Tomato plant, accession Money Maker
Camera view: tilt-top (135 deg); turntable rotation: 120 degrees
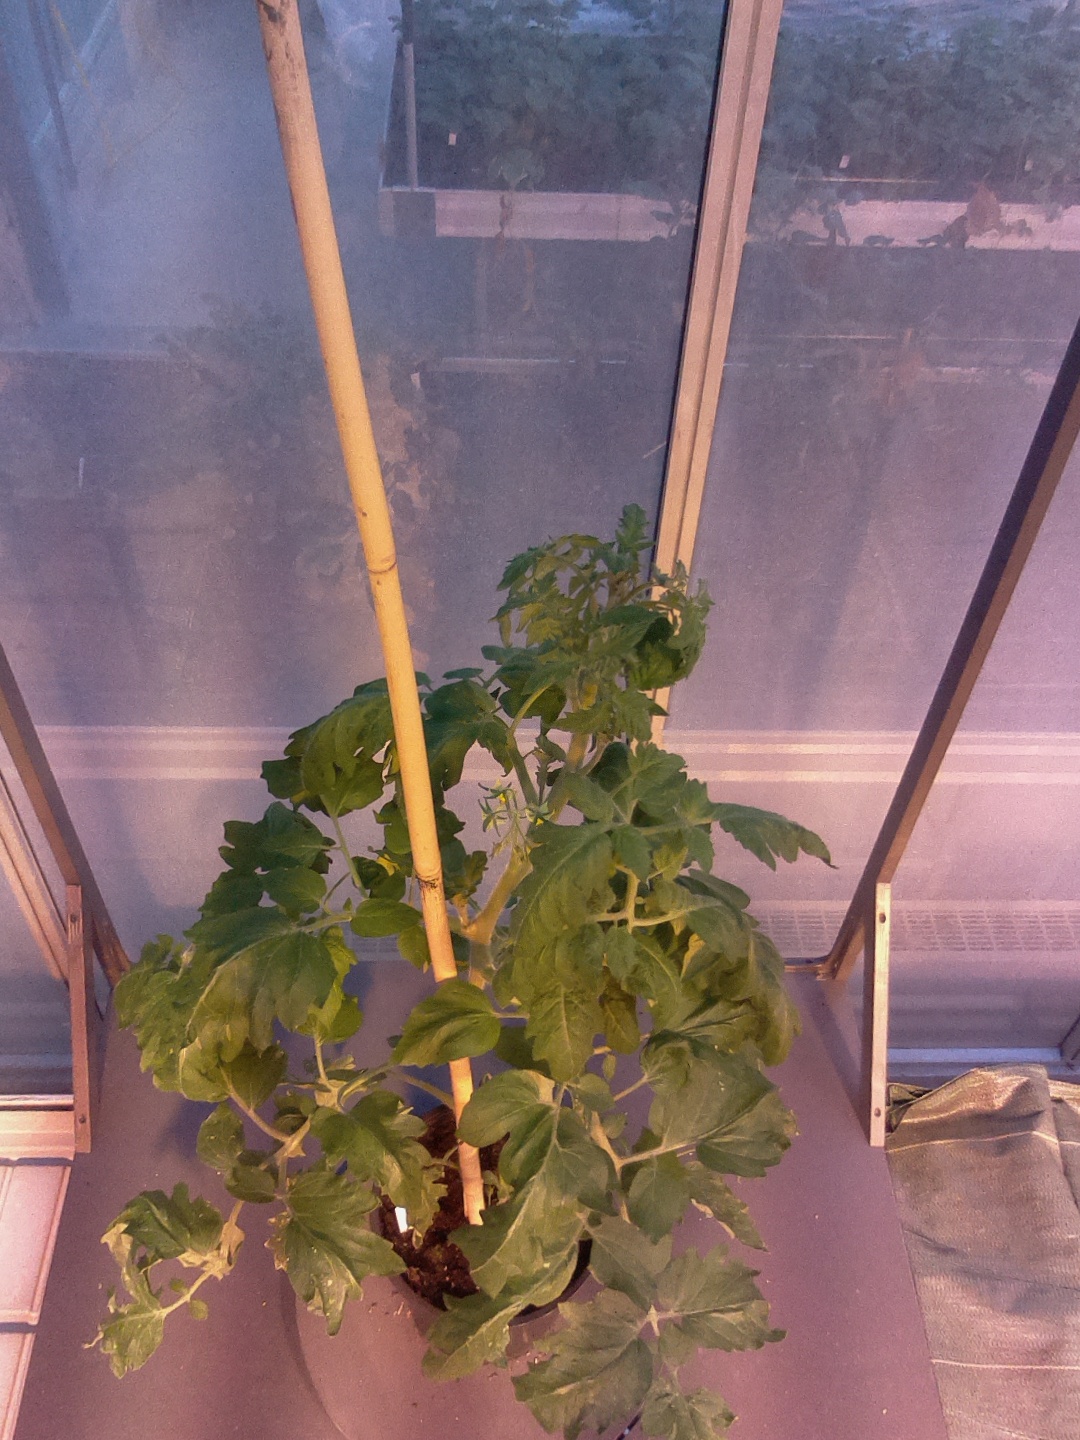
BBCH growth stage 63: 30%-40% of flowers open